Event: Nepal Earthquake
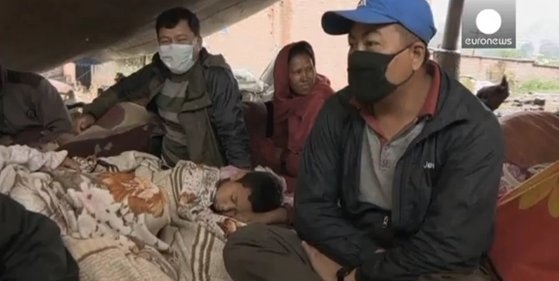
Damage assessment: no_damage